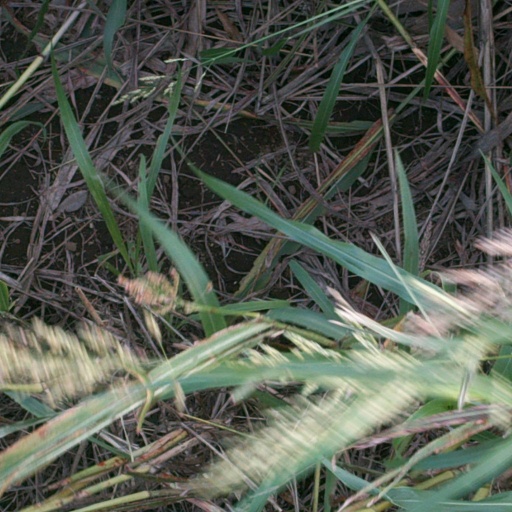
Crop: sorghum